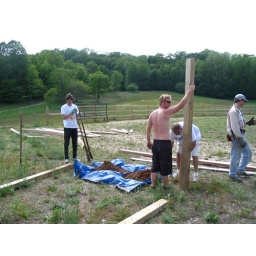
Working on the new fence around horse ring - day 1